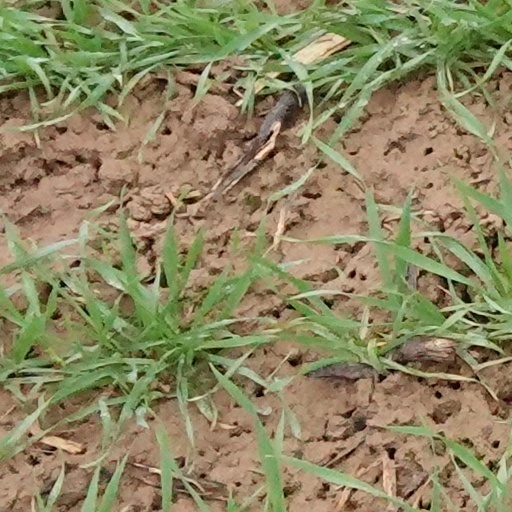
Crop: wheat